Roman aqueduct

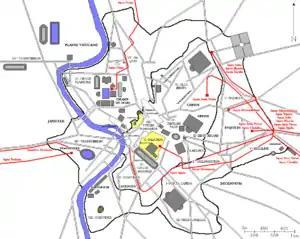
Map of Rome's aqueducts

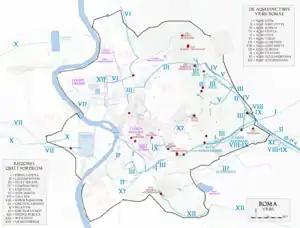
Detailed map

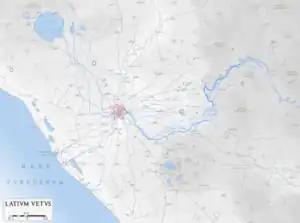
Map showing aqueducts' sources

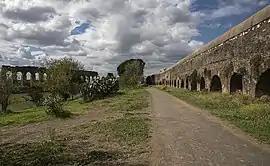
Parco degli Acquedotti, a park in Rome named after the aqueducts that run through it

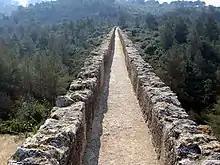
The water conduit of the Tarragona Aqueduct, Spain. It would formerly have been slab-topped, not open.

The city's demand for water had probably long exceeded its local supplies by 312 BC, when the city's first aqueduct, the Aqua Appia, was commissioned by the censor Appius Claudius Caecus. The Aqua Appia was one of two major public projects of the time; the other was a military road between Rome and Capua, the first leg of the so-called Appian Way. Both projects had significant strategic value, as the Third Samnite War had been under way for some thirty years by that point. The road allowed rapid troop movements; and by design or fortunate coincidence, most of the Aqua Appia ran within a buried conduit, relatively secure from attack. It was fed by a spring from Rome, and dropped over its length to discharge approximately of water each day into a fountain at Rome's cattle market, the Forum Boarium, one of the city's lowest-lying public spaces.